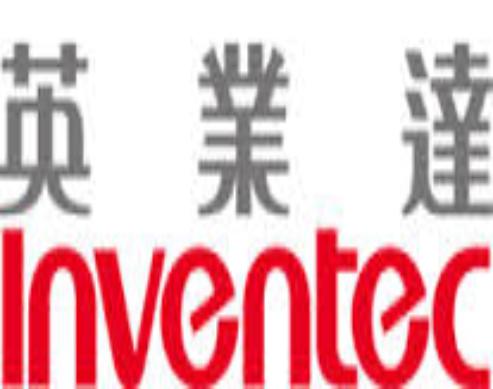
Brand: Inventec
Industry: Electronic